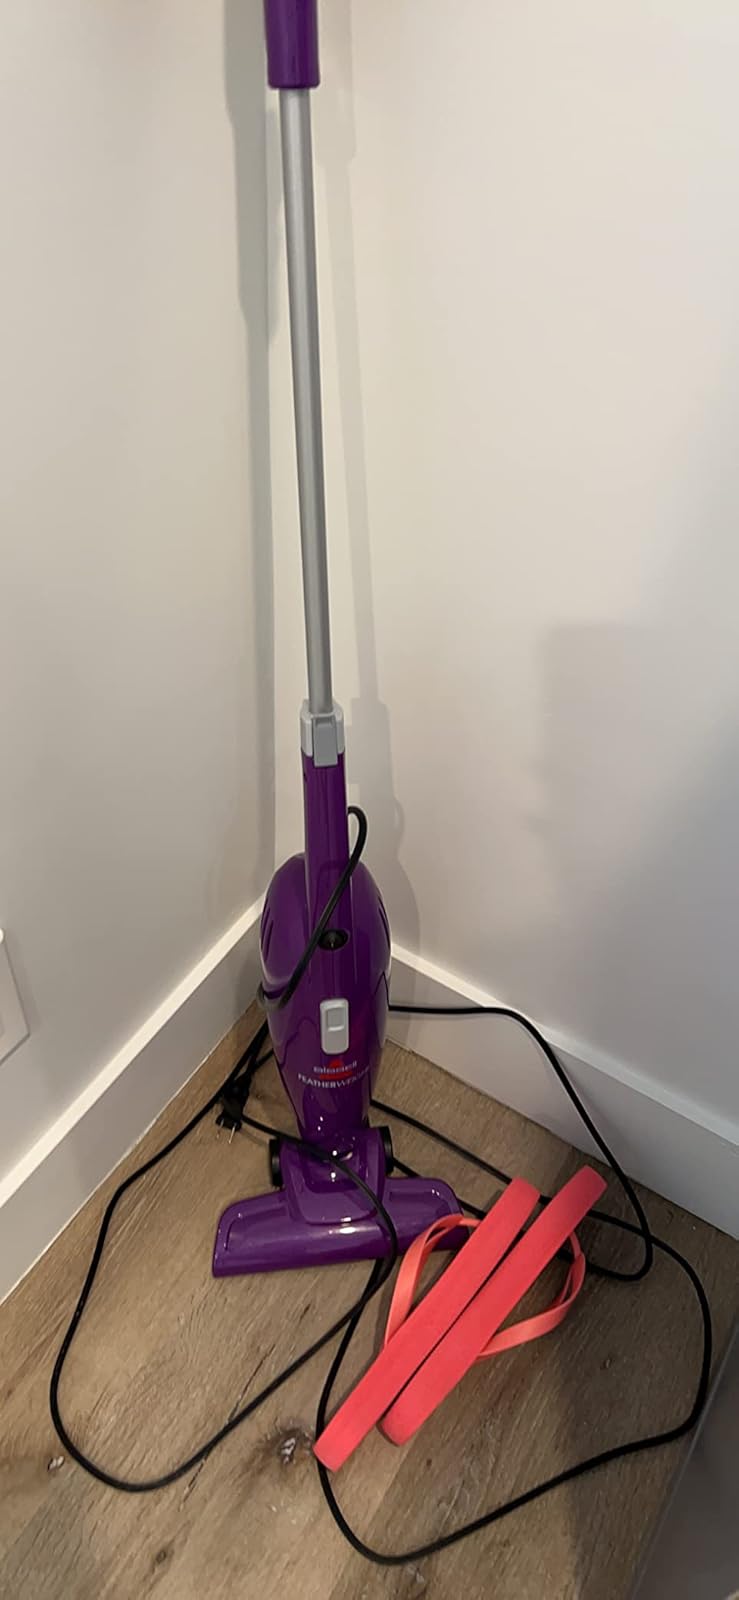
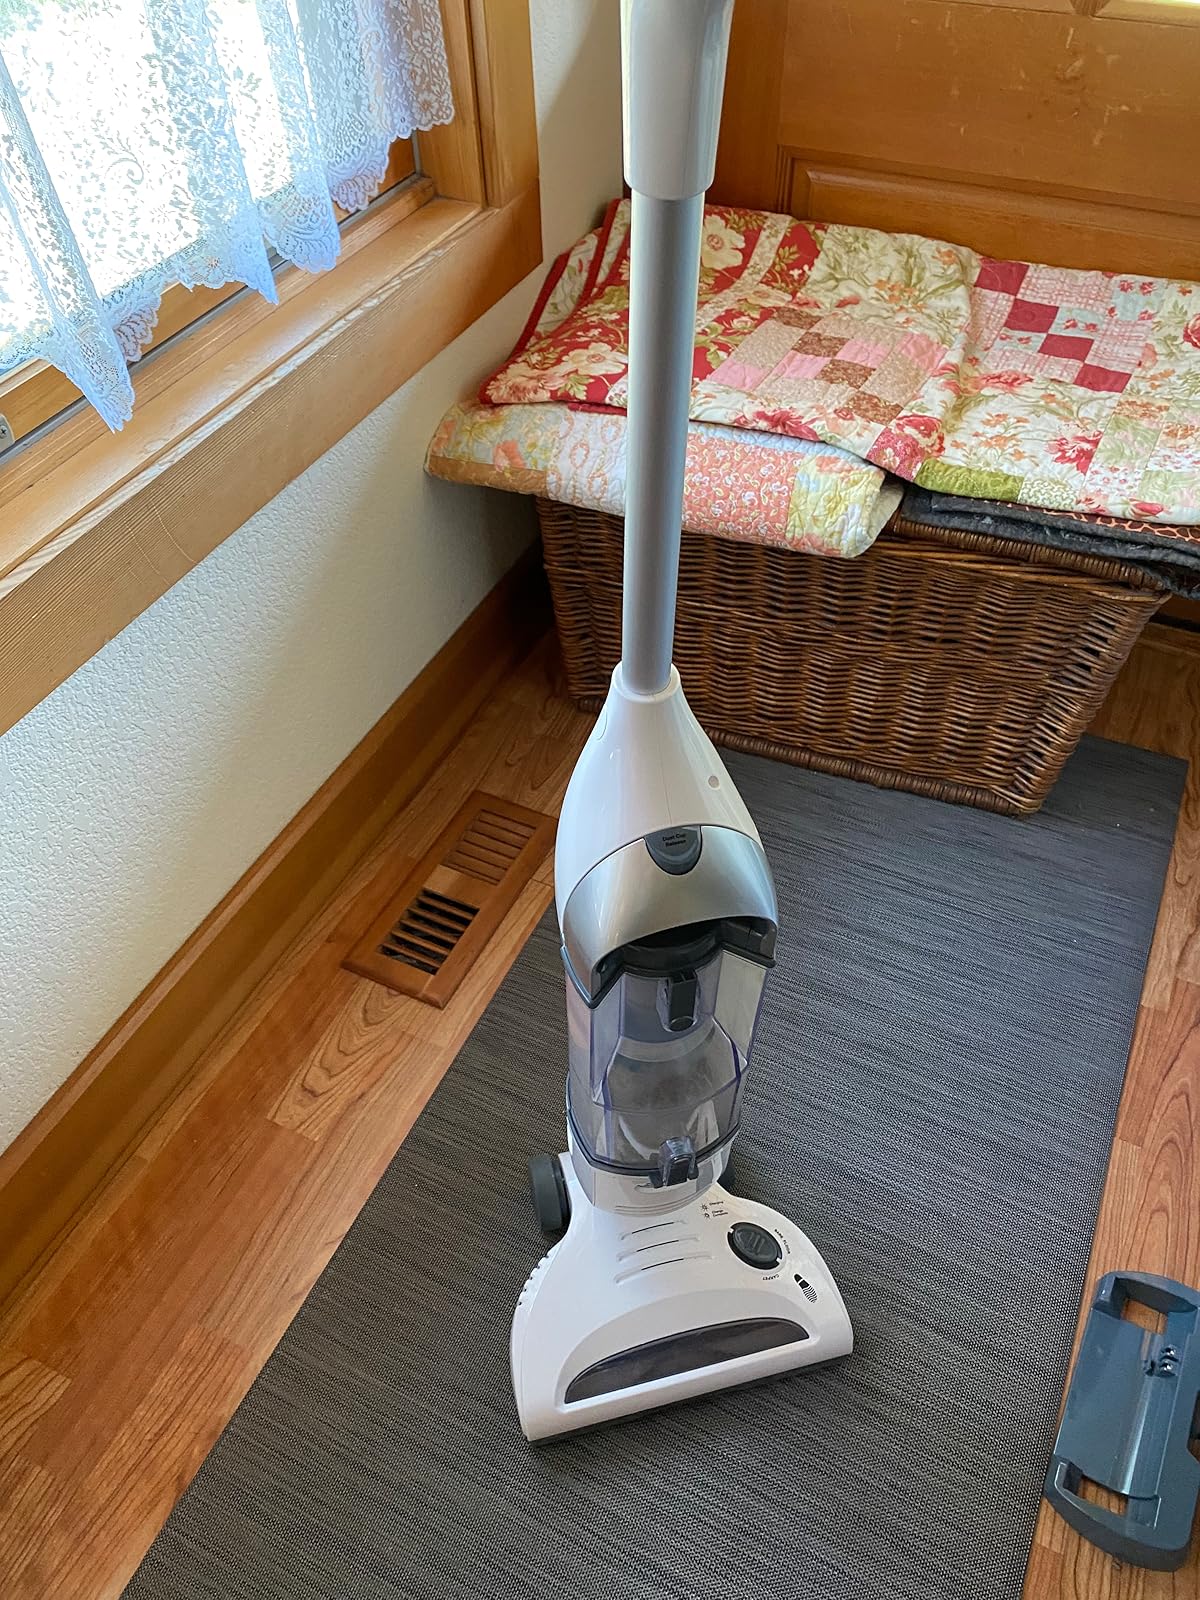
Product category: items_vacuum
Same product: no